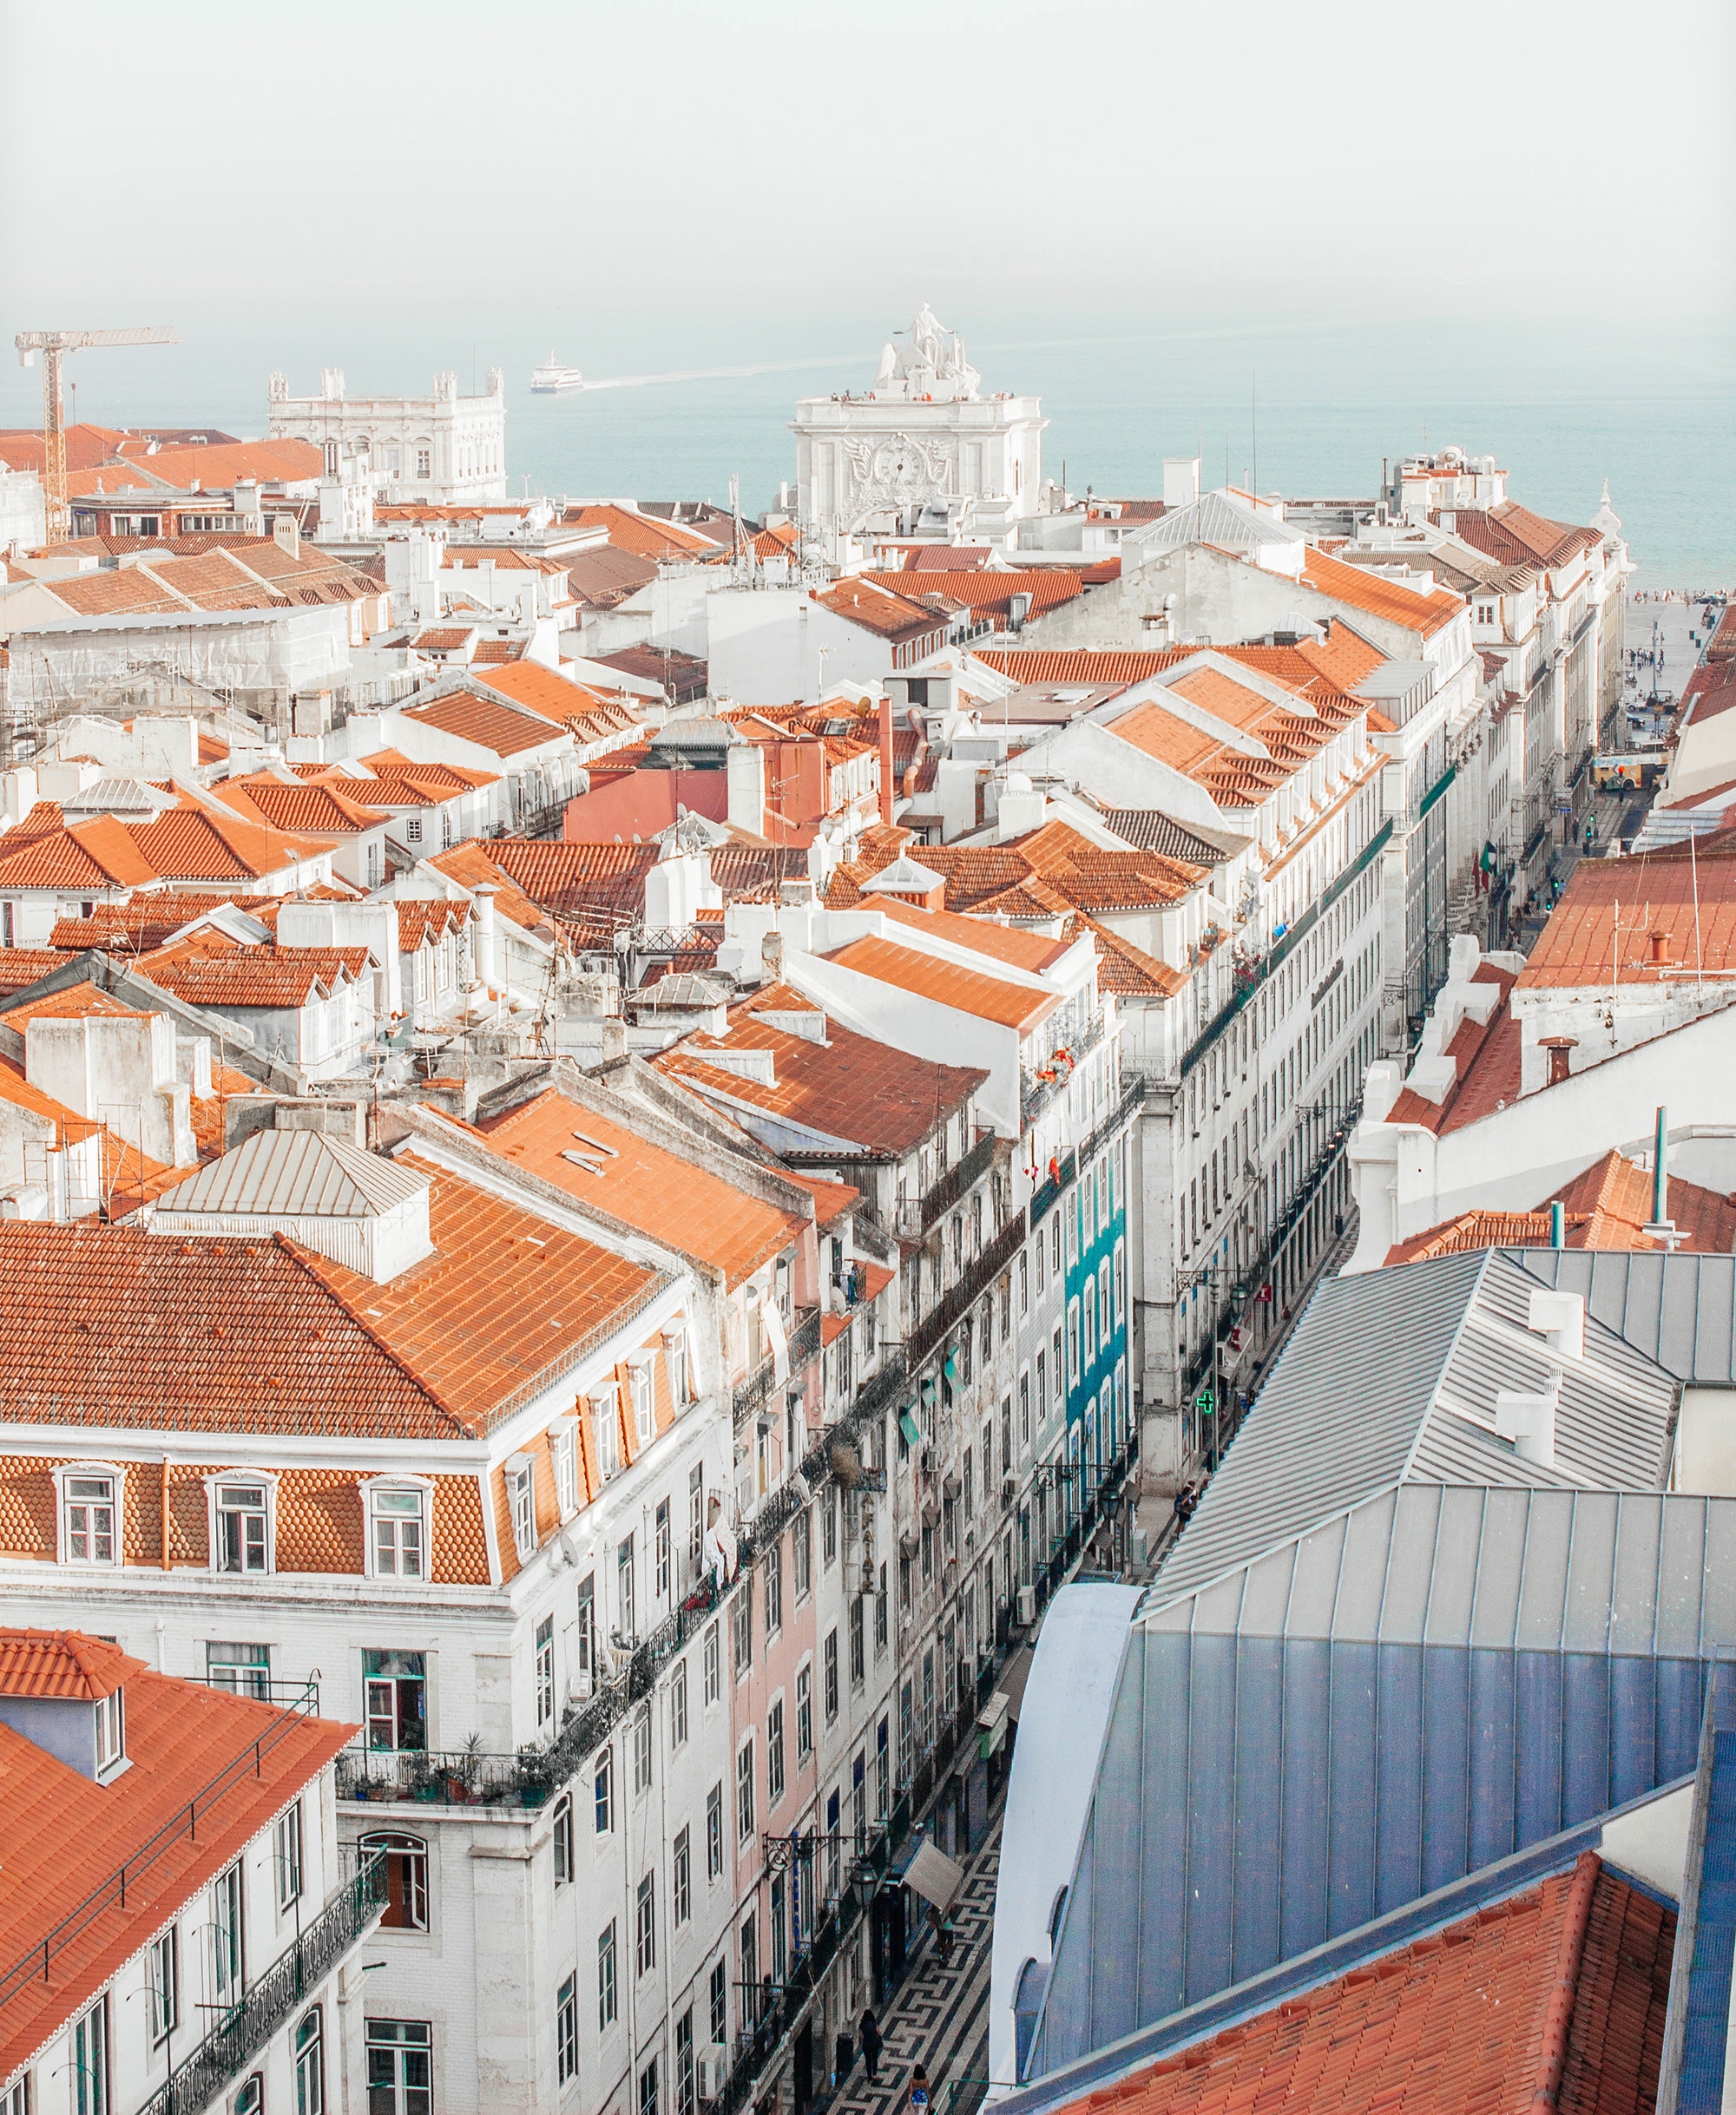
sky, skyline, house, window, town, roof, building, city, cityscape, suburb, tower, landmark, facade, metropolis, neighbourhood, urban area, residential area